Gladiator

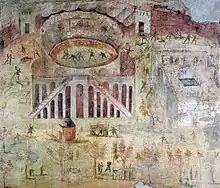
The Amphitheatre at Pompeii, depicting the riot between the Nucerians and the Pompeians

Very little evidence survives of the religious beliefs of gladiators as a class, or their expectations of an afterlife. Modern scholarship offers little support for the once-prevalent notion that gladiators, "venatores" and "bestiarii" were personally or professionally dedicated to the cult of the Graeco-Roman goddess Nemesis. Rather, she seems to have represented a kind of "Imperial Fortuna" who dispensed Imperial retribution on the one hand, and Imperially subsidised gifts on the other—including the "munera". One gladiator's tomb dedication clearly states that her decisions are not to be trusted. Many gladiator epitaphs claim Nemesis, fate, deception or treachery as the instrument of their death, never the superior skills of the flesh-and-blood adversary who defeated and killed them. Having no personal responsibility for his own defeat and death, the losing gladiator remains the better man, worth avenging.